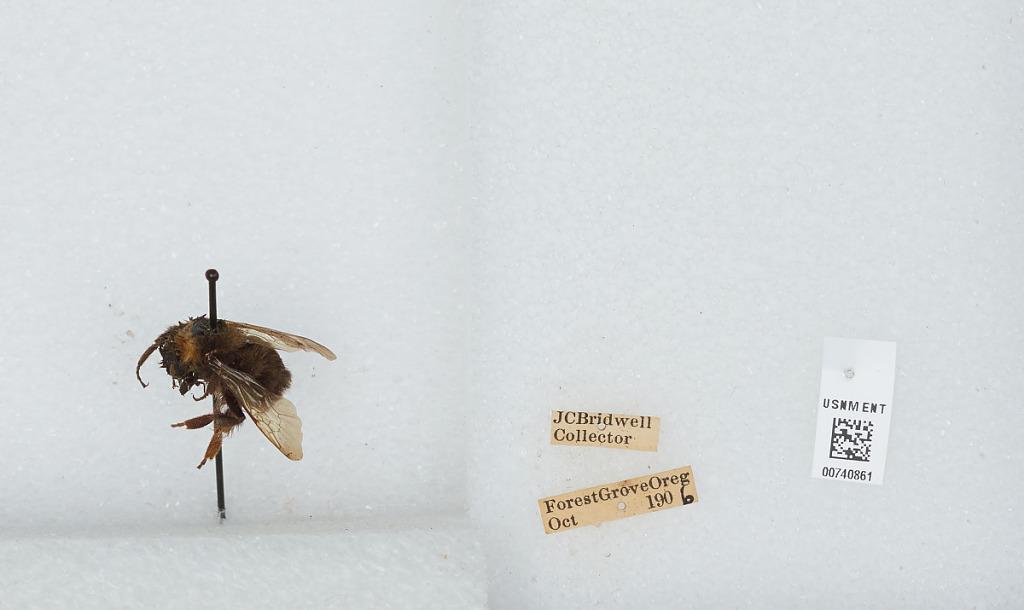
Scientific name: Bombus (Bombus) occidentalis Greene
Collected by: J. Bridwell
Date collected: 1906-10-
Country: United States
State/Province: Oregon
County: Washington
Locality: Forest Grove
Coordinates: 45.5197, -123.111